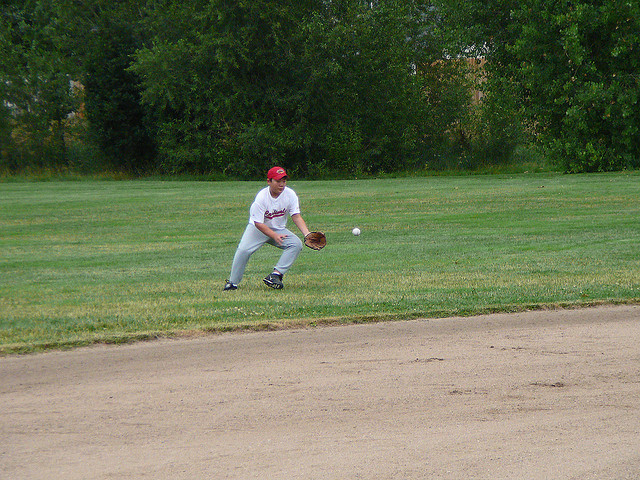
cầu thủ bóng chày đang tập bắt bóng dưới trời nắng